Benelli Tornado Tre 900

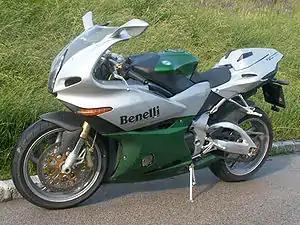
Early 2003 model Tornado Tre 900

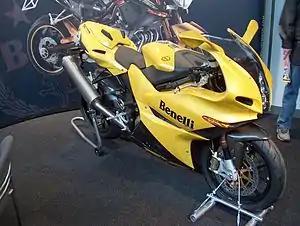
2005 model Tornado Tre 900 RS

The Benelli Tornado Tre 900 is a motorcycle made from 2002 to 2014 by Benelli of Pesaro, Italy. The last model was designated as the Tornado Tre 903.